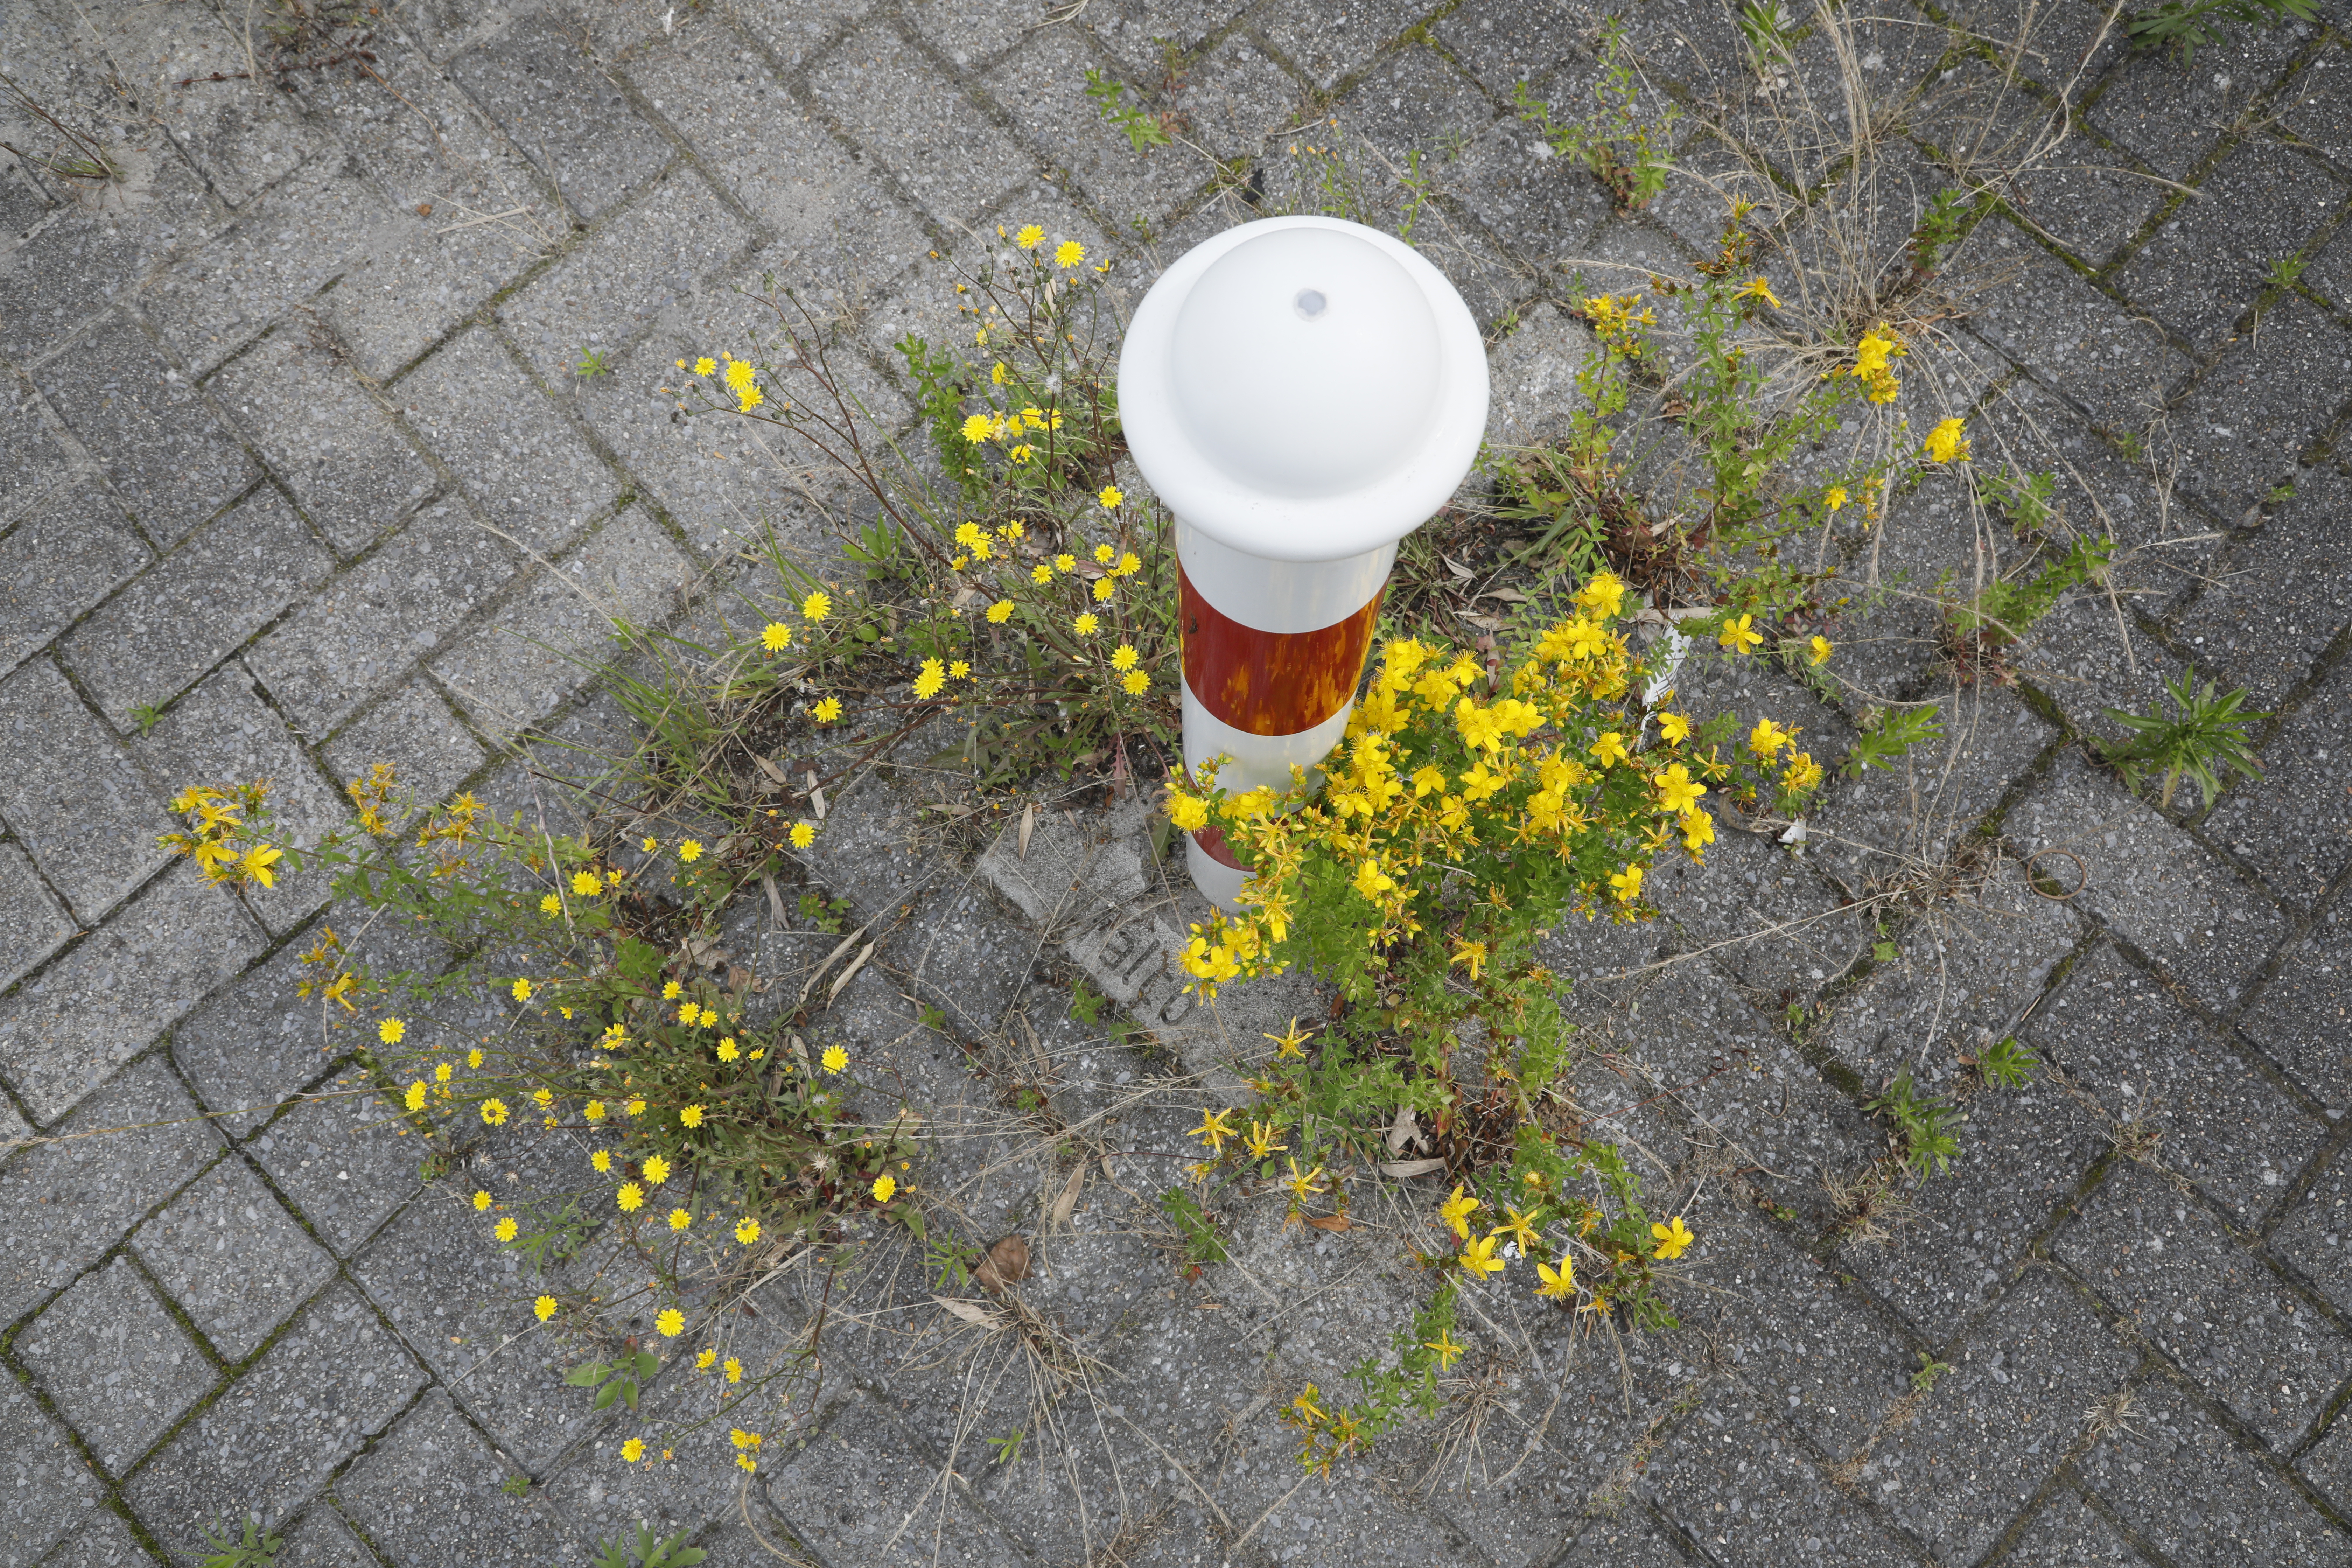
Plant species: Hypericum perforatum, Crepis capillaris